Jerusalem Academy of Music and Dance

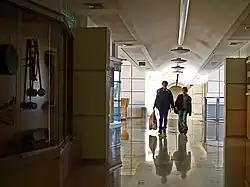
Jerusalem Academy of Music and Dance – high school

The Academy High School is situated in the Younes and Soraya Nazarian Building in Givat Ram, adjacent to the Academy's main building. Founded in the late 1960s, the curriculum combines general studies with specialization in music and dance.